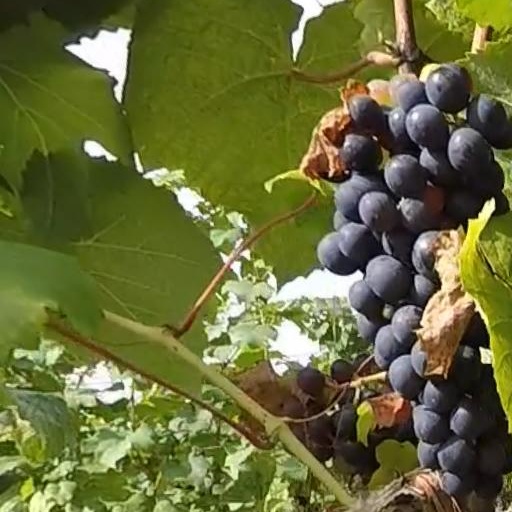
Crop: grape